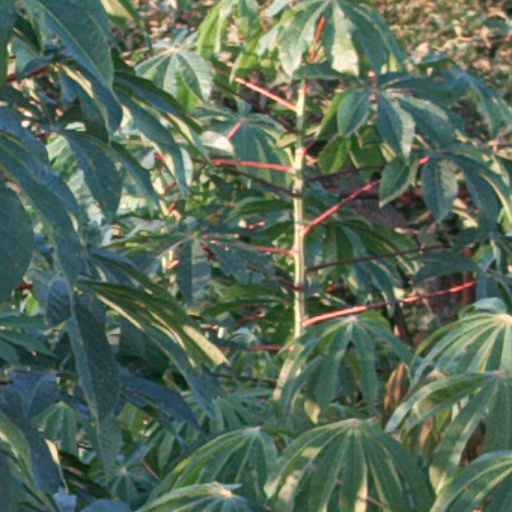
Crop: cassava